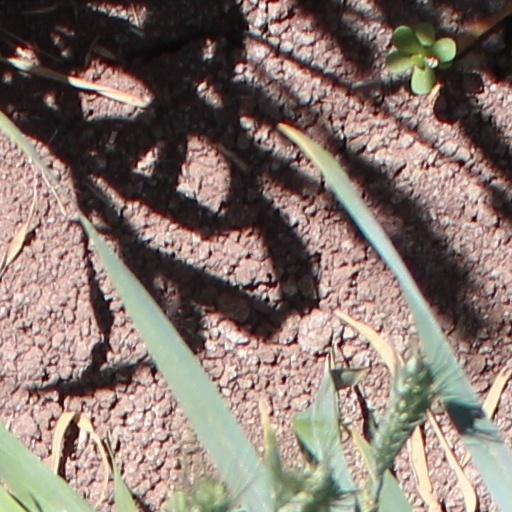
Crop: wheat